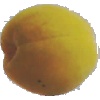
Label: Peach 2